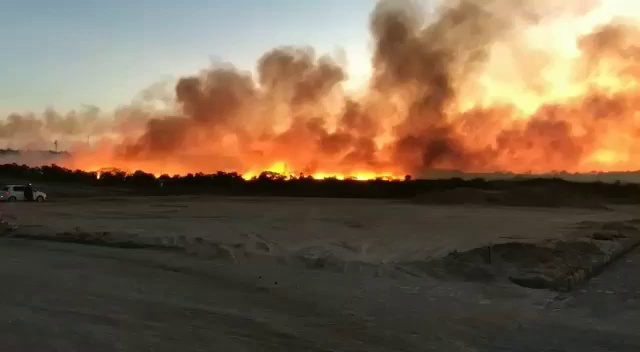
Fire: yes
Smoke: yes